Ancient Greek art

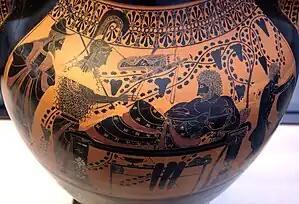
Heracles and Athena, black-figure side of a belly amphora by the Andokides Painter, /510 BC

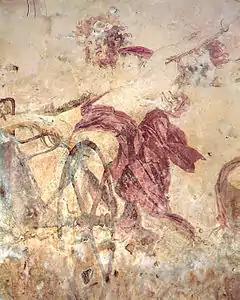
Hades abducting Persephone, 4th-century BC wall painting in the small Macedonian royal tomb at Vergina

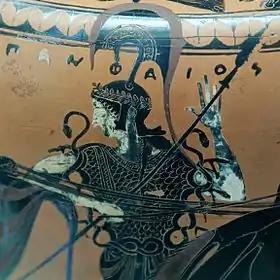
Detail of a black-figure vase, . White, which has not worn well, and a different red-purple are also used.

Ancient Greek art stands out among that of other ancient cultures for its development of naturalistic but idealized depictions of the human body, in which largely nude male figures were generally the focus of innovation. The rate of stylistic development between about 750 and 300 BC was remarkable by ancient standards, and in surviving works is best seen in sculpture. There were important innovations in painting, which have to be essentially reconstructed due to the lack of original survivals of quality, other than the distinct field of painted pottery.